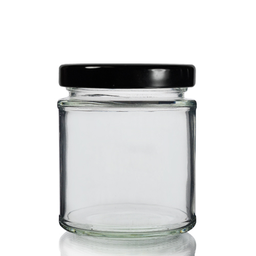
Label: glass